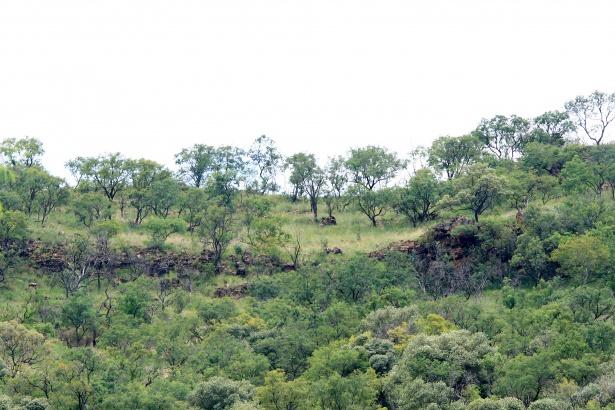
Mandhari nzuri yenye udongo wenye rutuba, uliosheheni miti  mbalimbali  pamoja na vichaka chini ya wingu jeupe, linaloonekana vizuri kuupa uvuto mandhari hiyo.